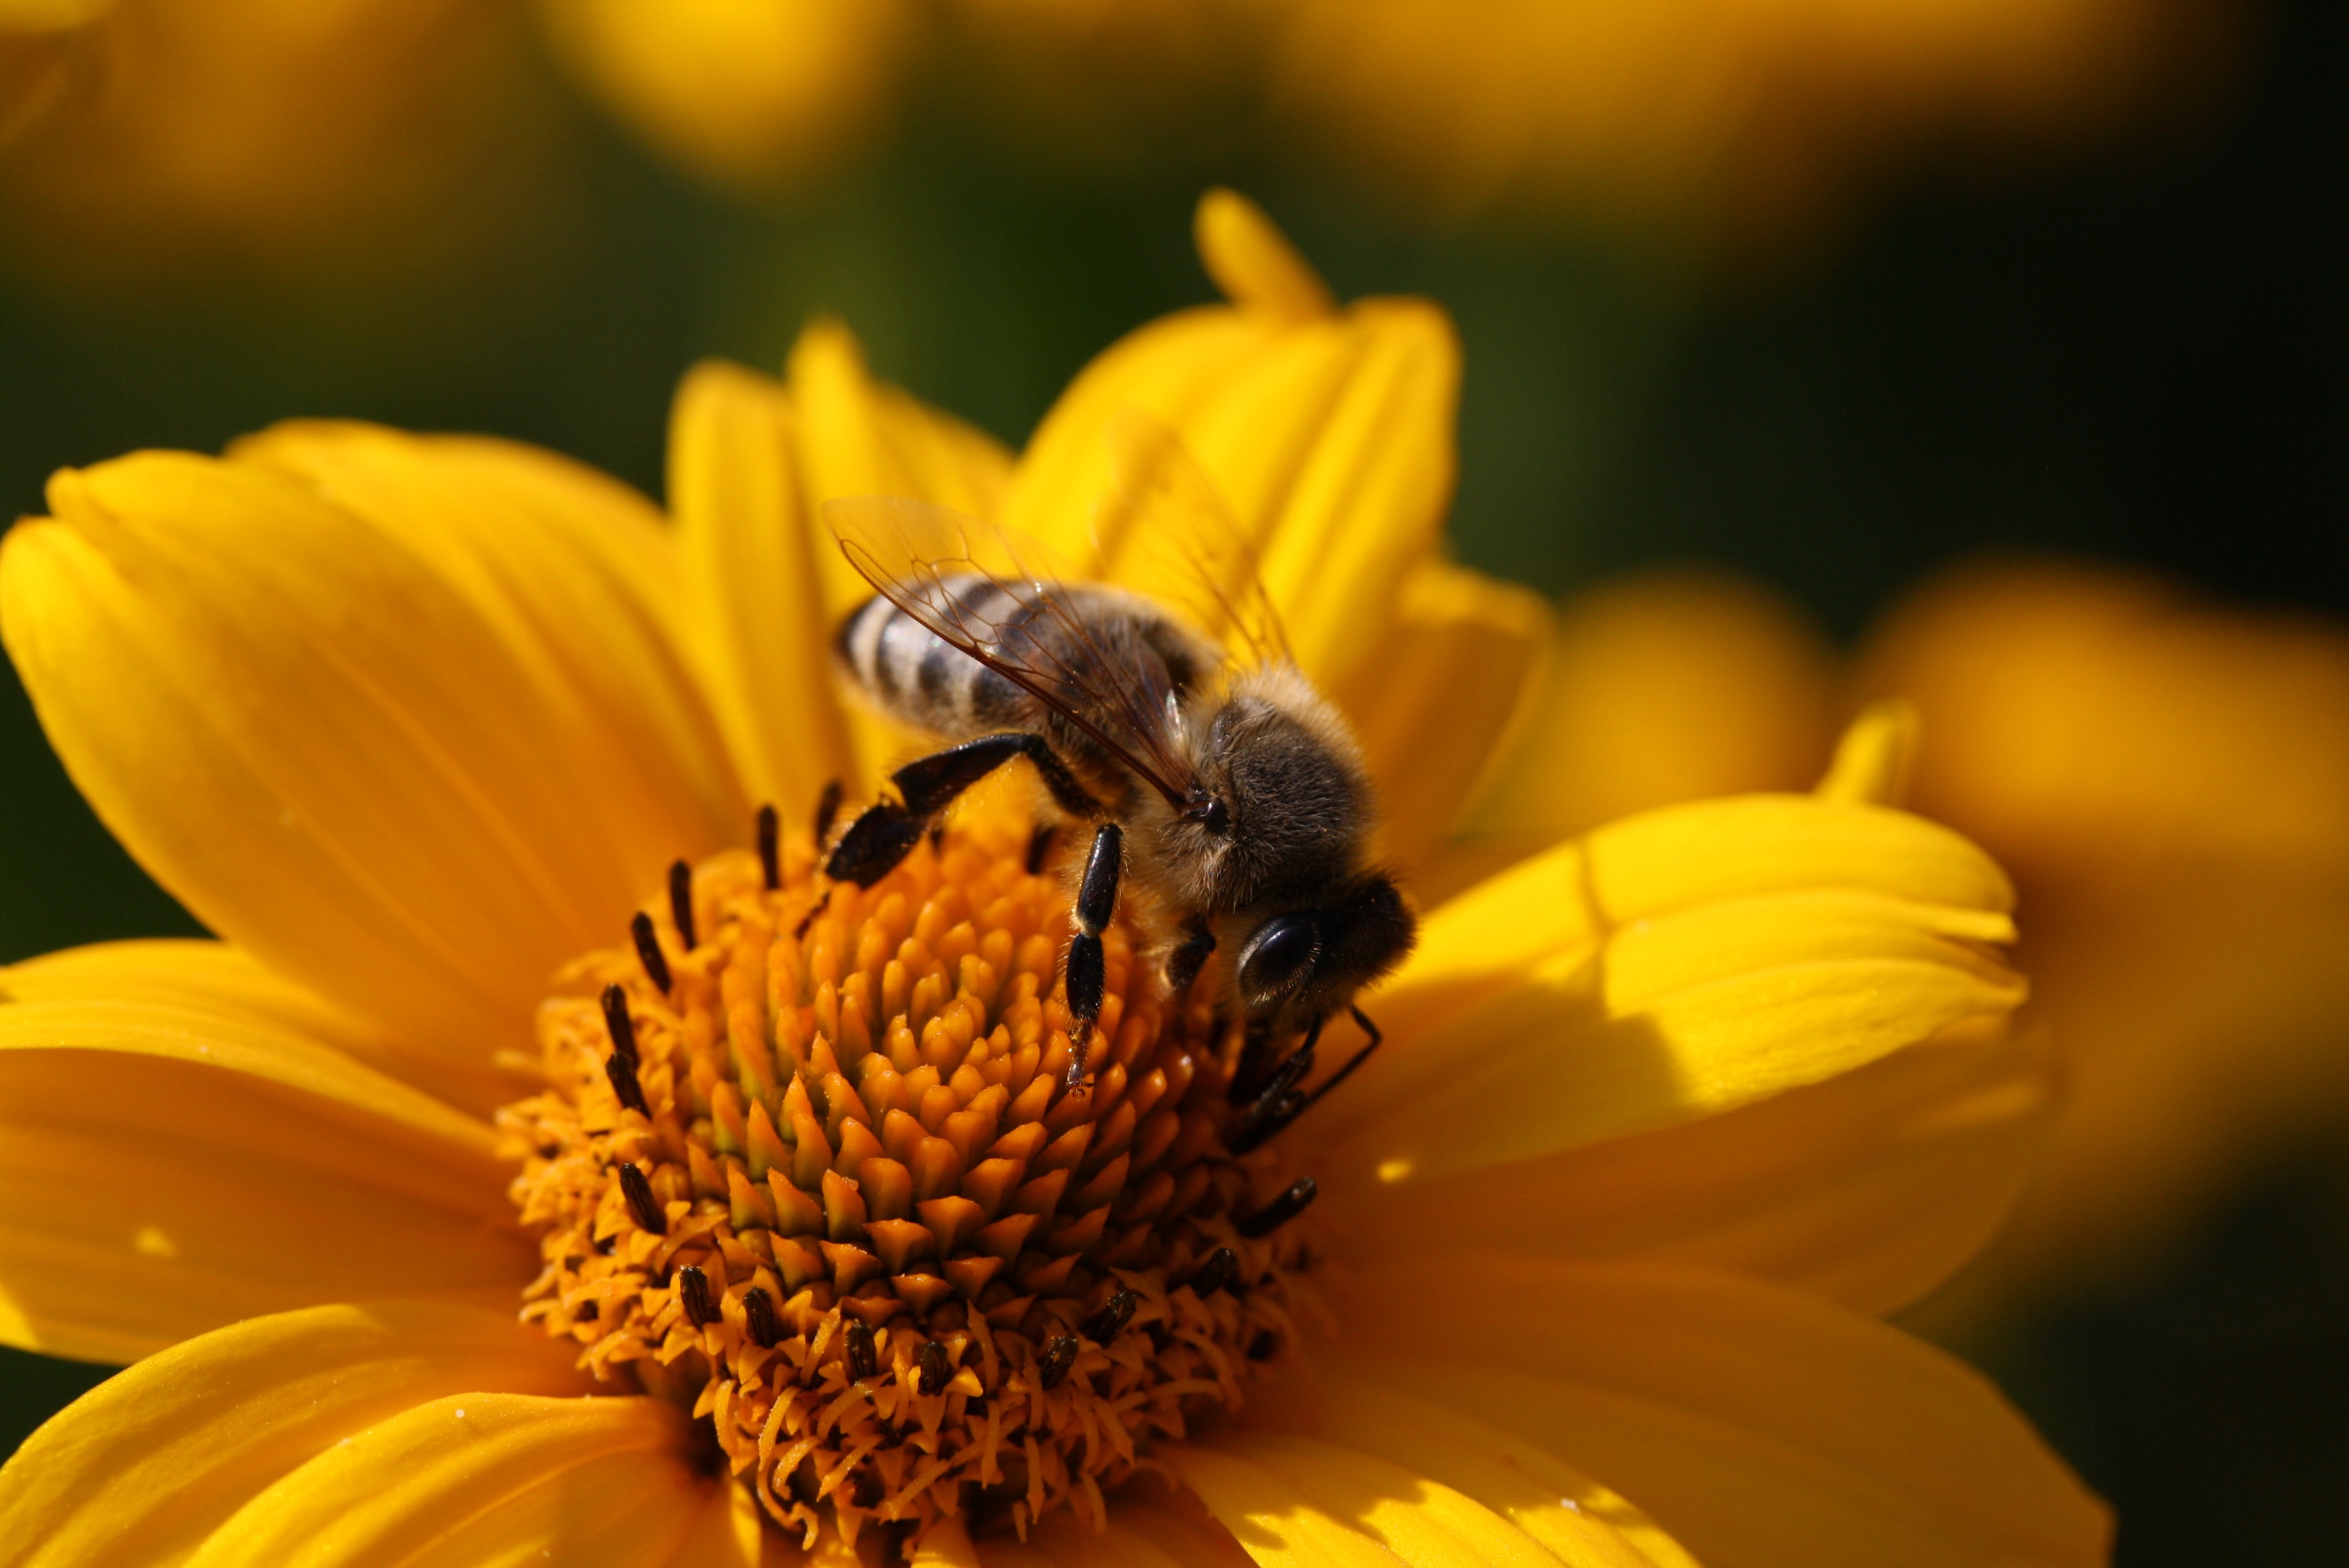
nature, blossom, plant, photography, flower, petal, bloom, summer, pollen, pollination, insect, macro, botany, yellow, garden, close, flora, fauna, invertebrate, wildflower, close up, bee, bumblebee, nectar, macro photography, honey bee, daisy family, pollinator, membrane winged insect